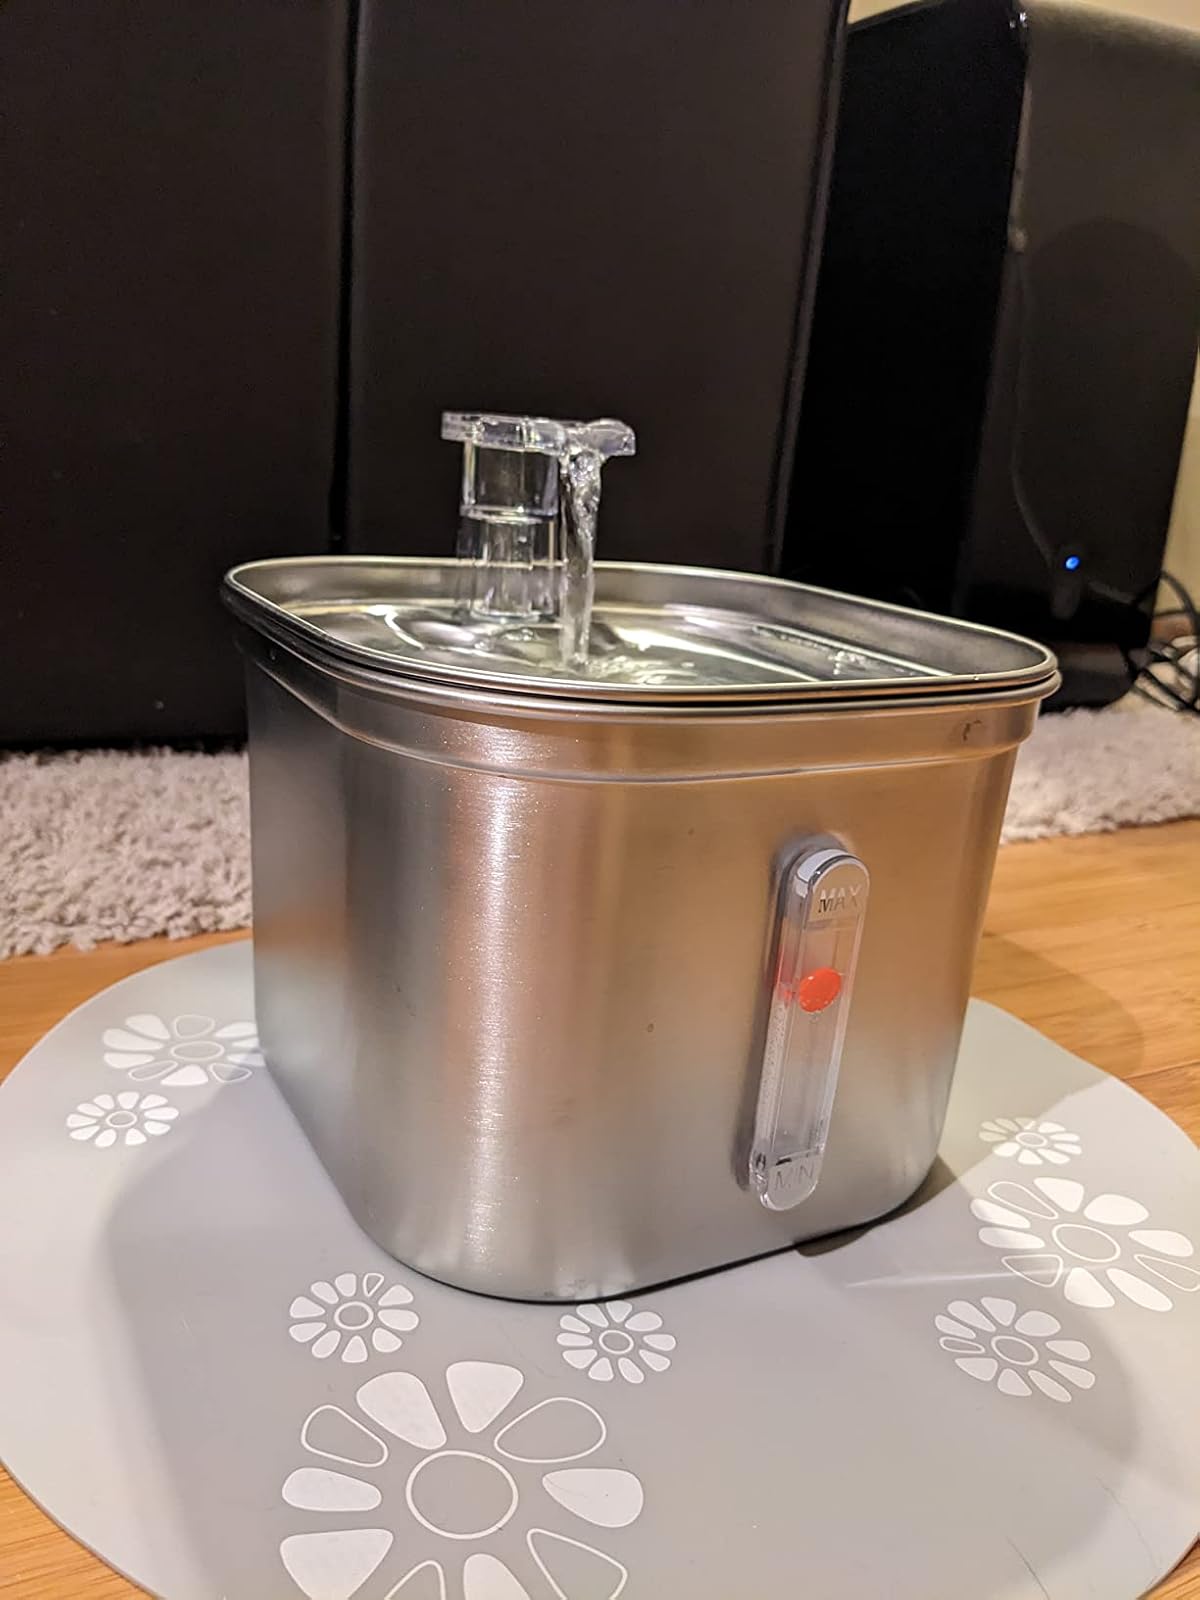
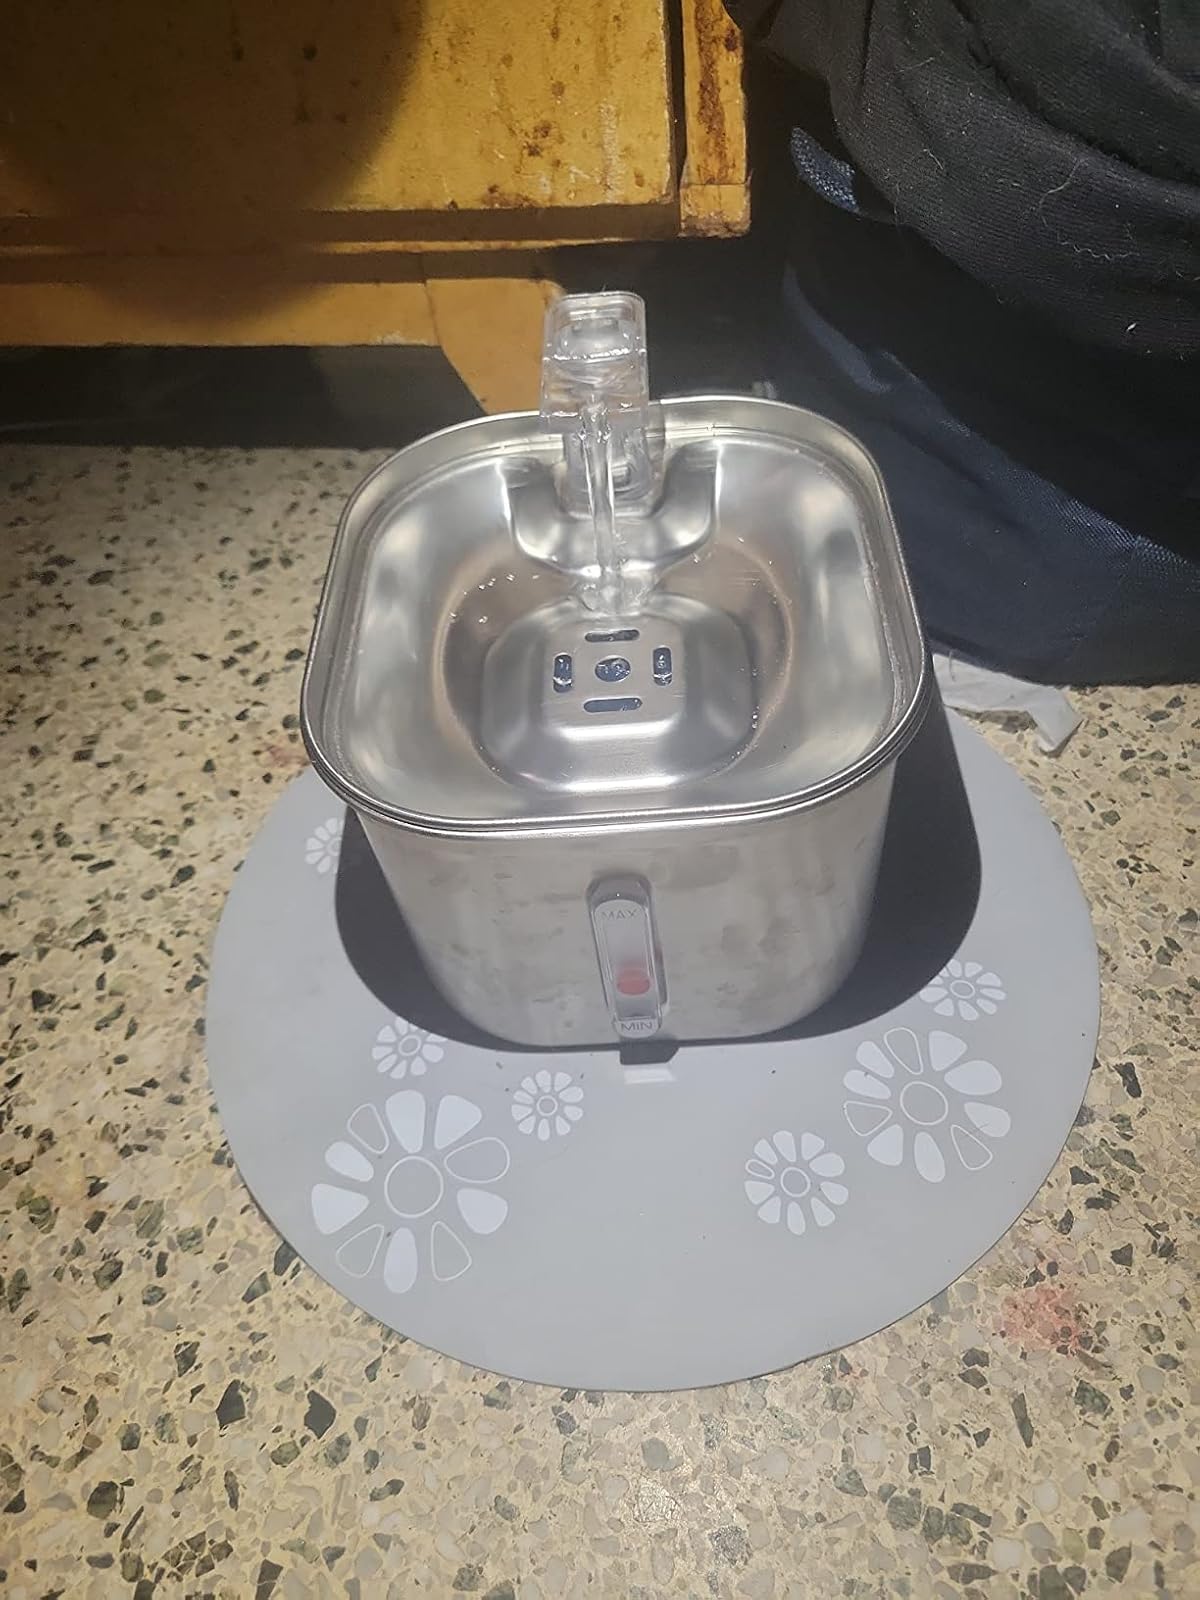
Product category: items_bowl
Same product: yes